Church of the Holy Sepulchre

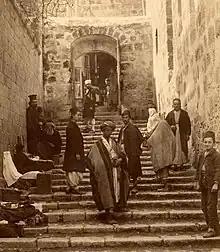
Tourists, pilgrims and locals at one of two access gates to the courtyard; photo by Félix Bonfils, 1870s

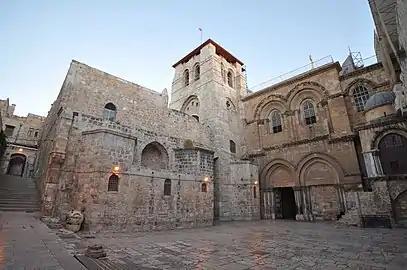
The northeast of the courtyard (parvis), with the immovable ladder under a window, and the Chapel of the Franks (right).

A borders the parvis on its west side. They originally formed the baptistery complex of the Constantinian church. The southernmost chapel was the vestibule, the middle chapel the baptistery, and the north chapel the chamber in which the patriarch chrismated the newly baptized before leading them into the rotunda north of this complex. Now they are dedicated as (from south to north)